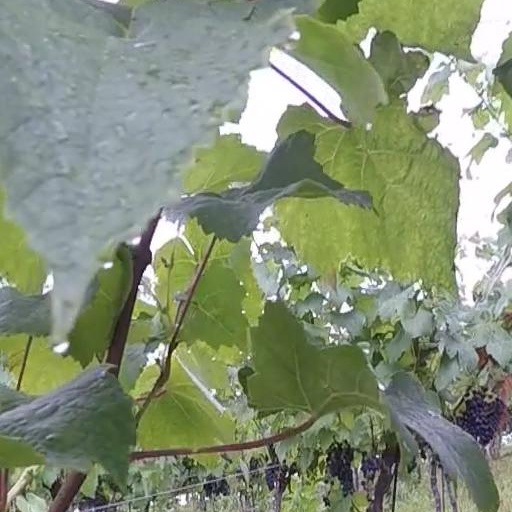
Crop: grape